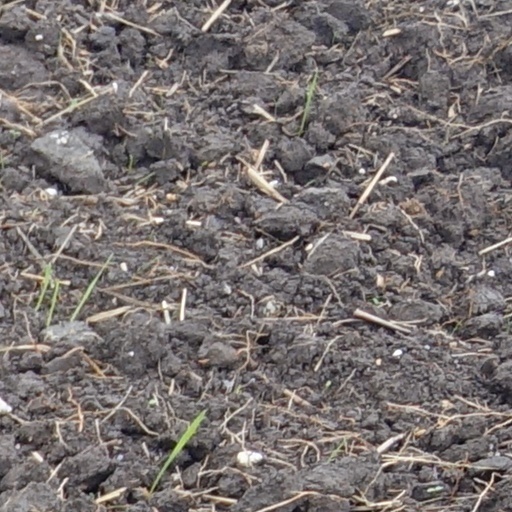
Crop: wheat